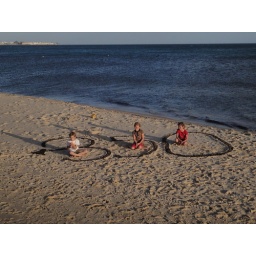
tunisia hammamet 350 3 kids sit in beach sign